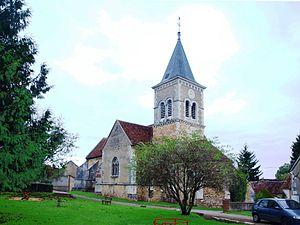
Fontaines (Yonne, France) , l'église.
Fontaines est une commune française située dans le département de l'Yonne en région Bourgogne-Franche-Comté.